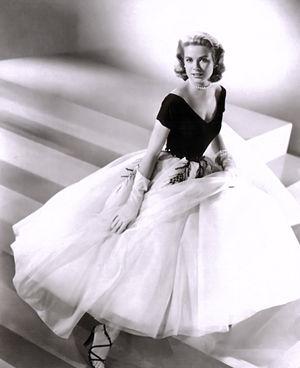
Grace Kelly, photographie de studio.
Edith Head est une costumière de cinéma américaine, qui a remporté huit Oscar de la meilleure création de costumes.